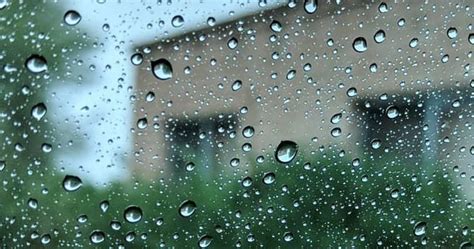
Weather: rain or strom